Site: brandenburg
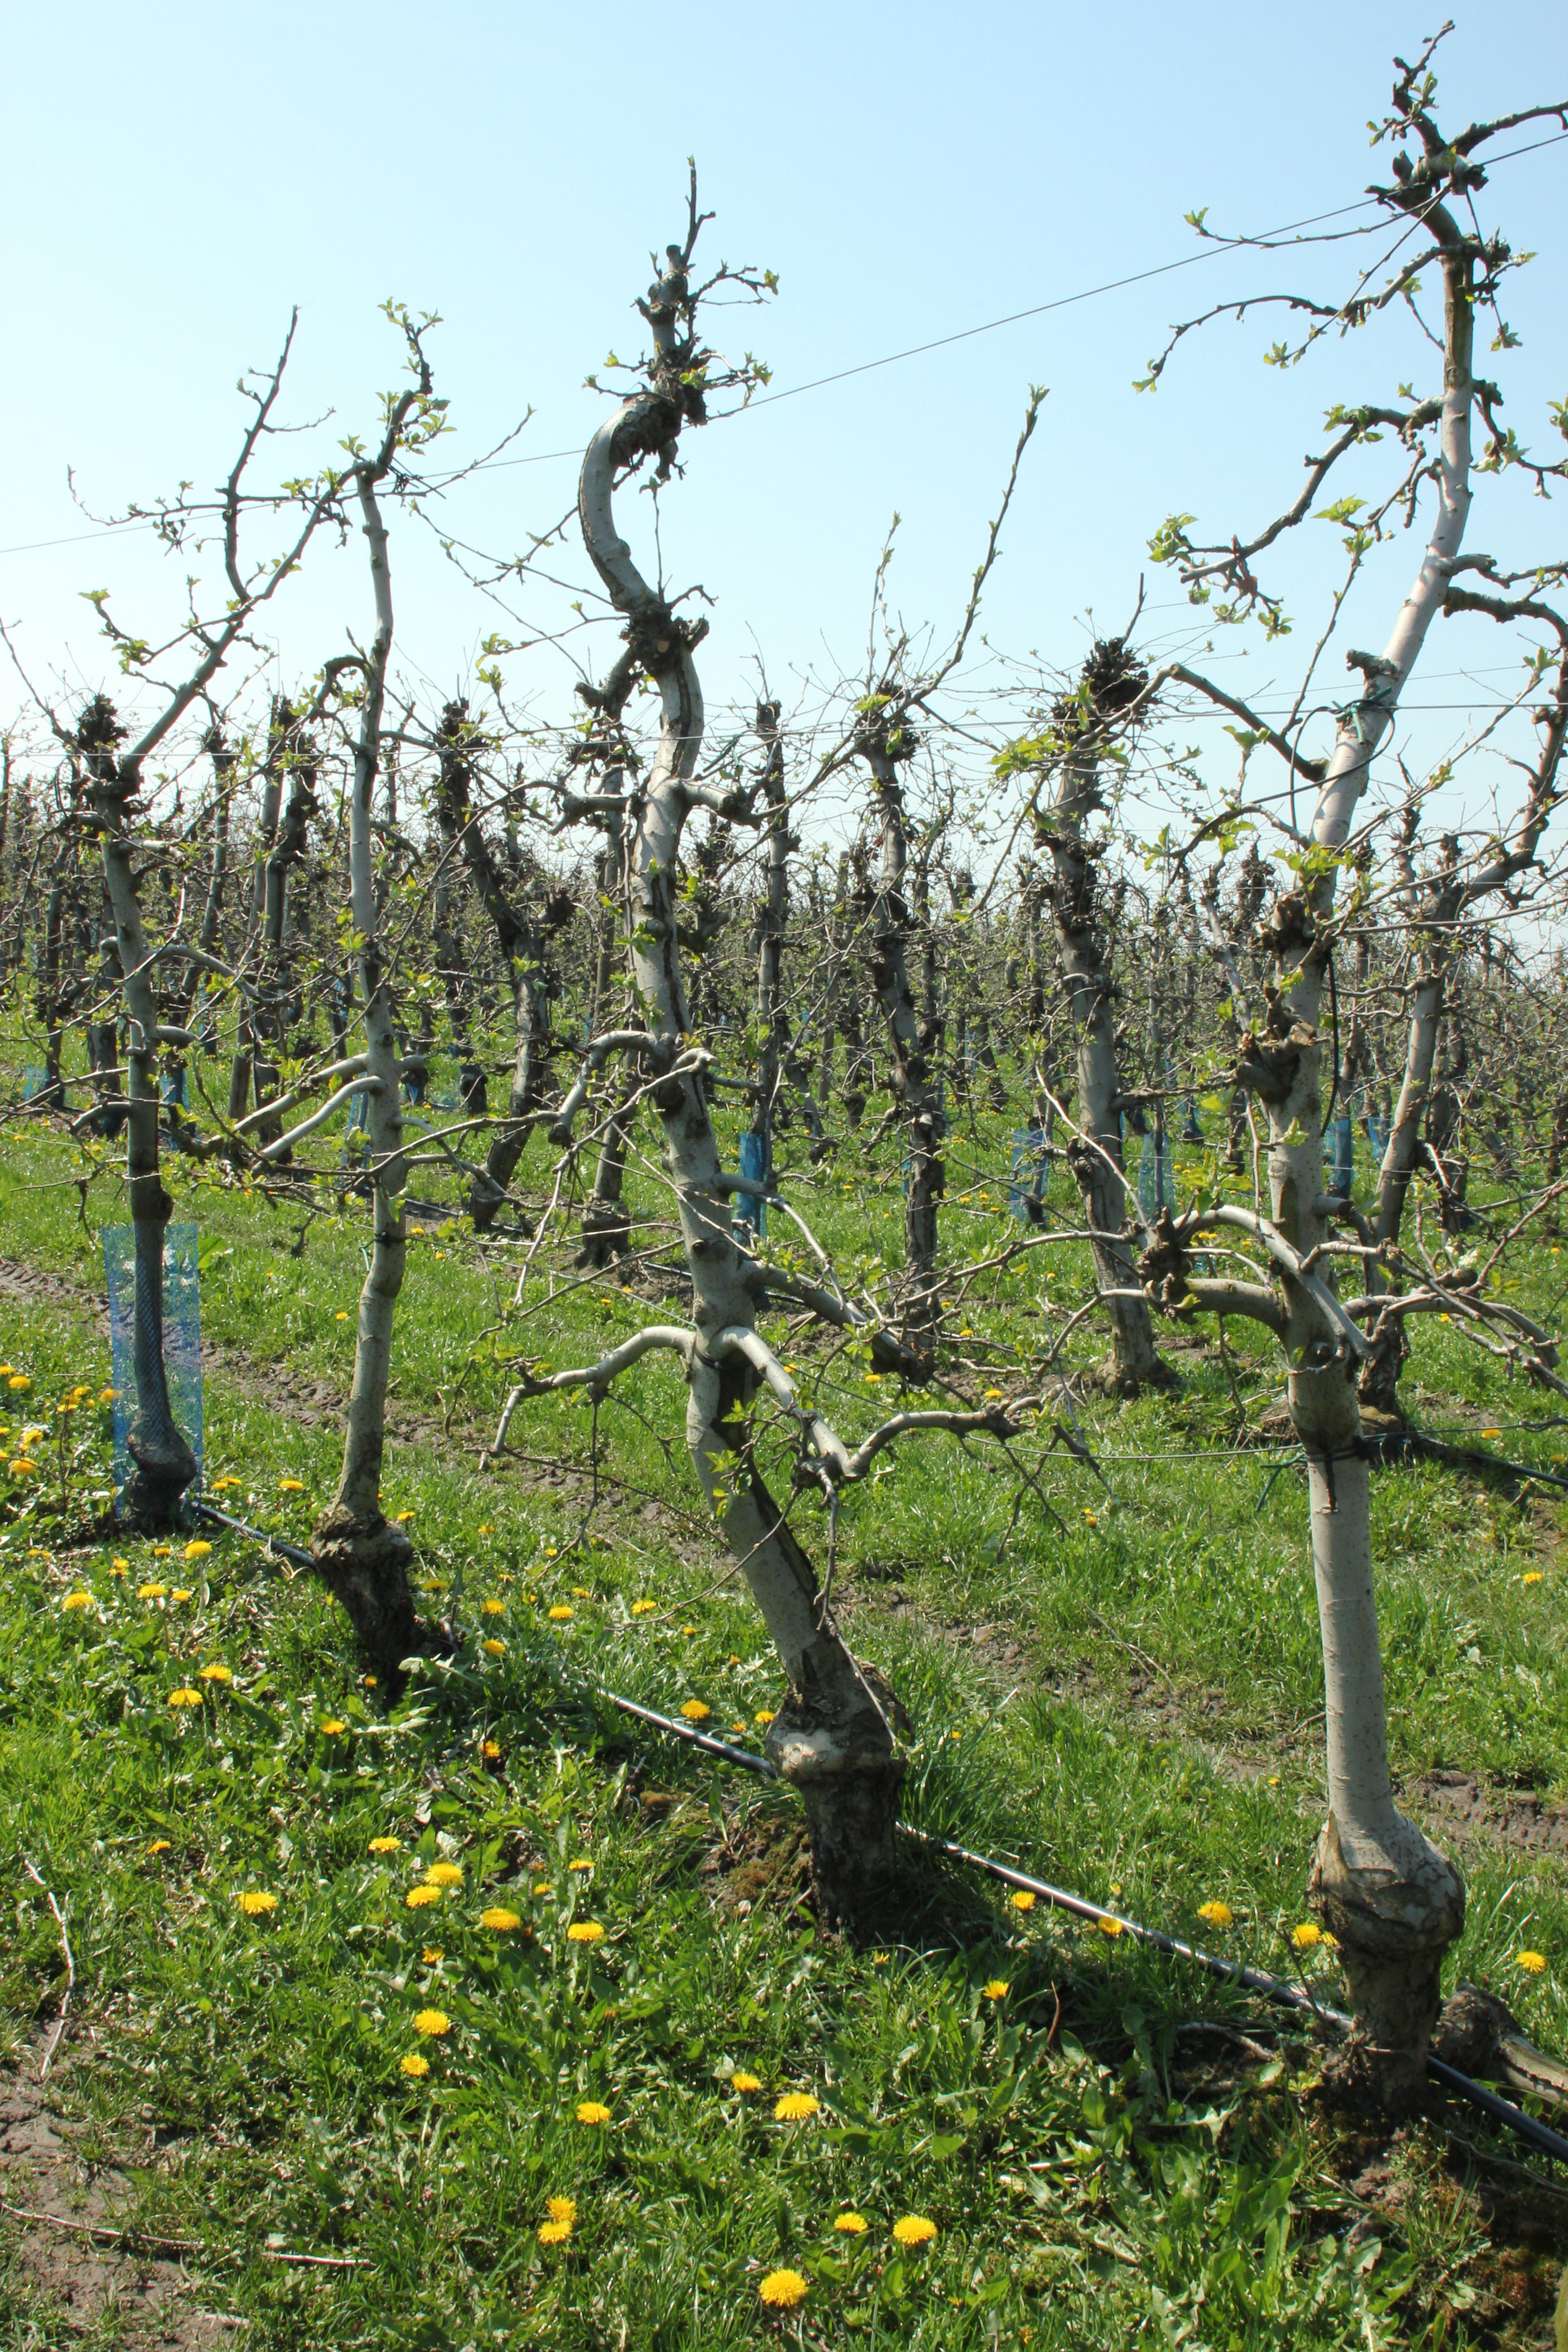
Growth stage (BBCH 56): Inflorescence emergence